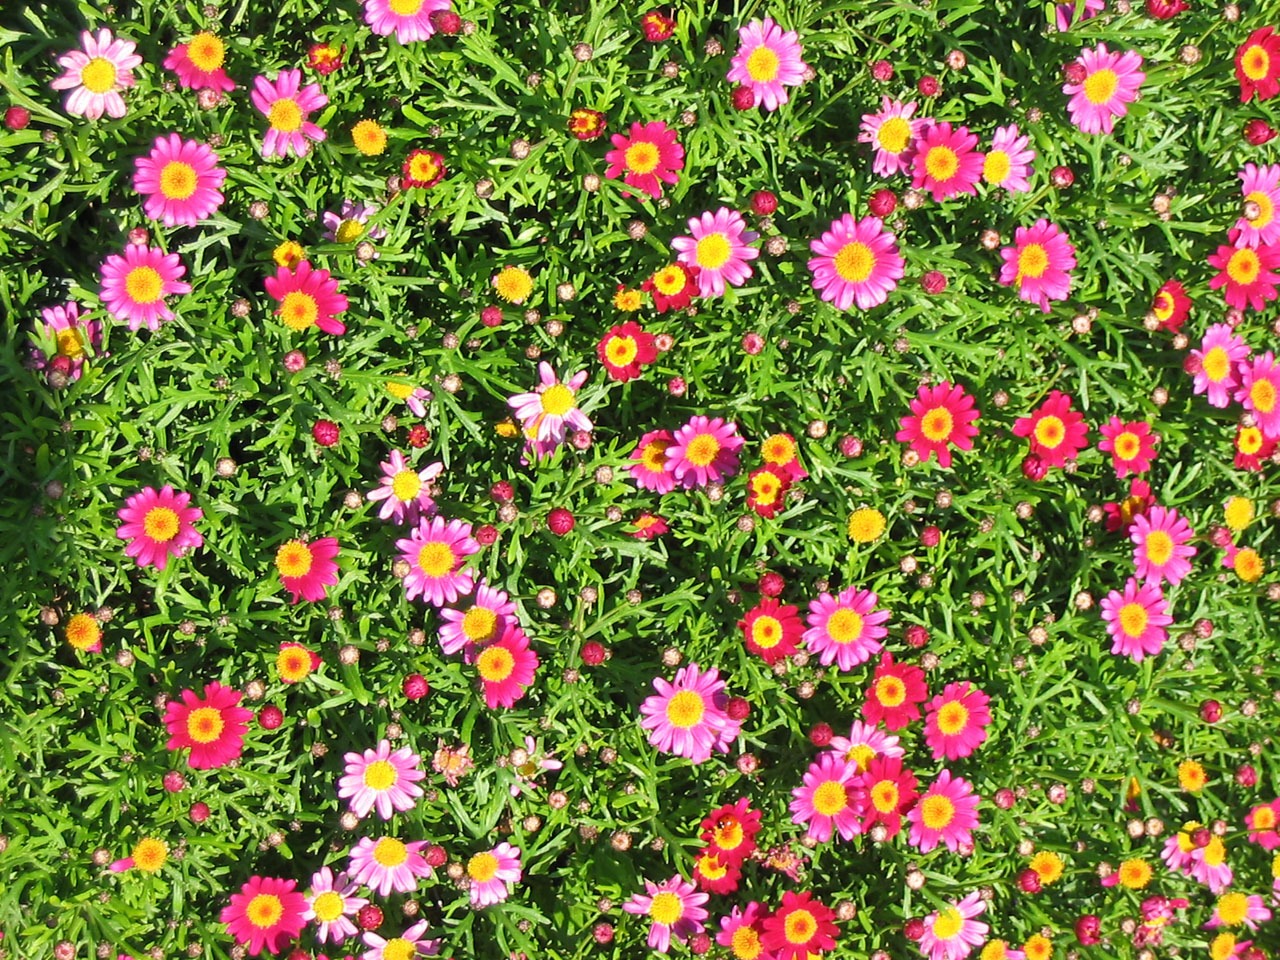
plant, lawn, meadow, flower, daisy, green, pink, flora, wildflower, flowers, aster, tiny, daisies, flowering plant, daisy family, annual plant, land plant, marguerite daisy, garden cosmos, chrysanths